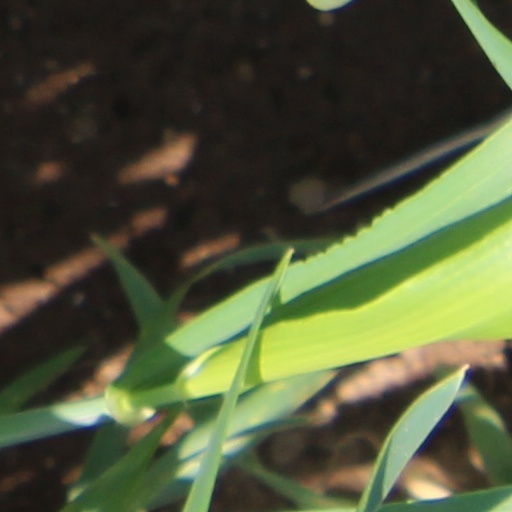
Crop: wheat